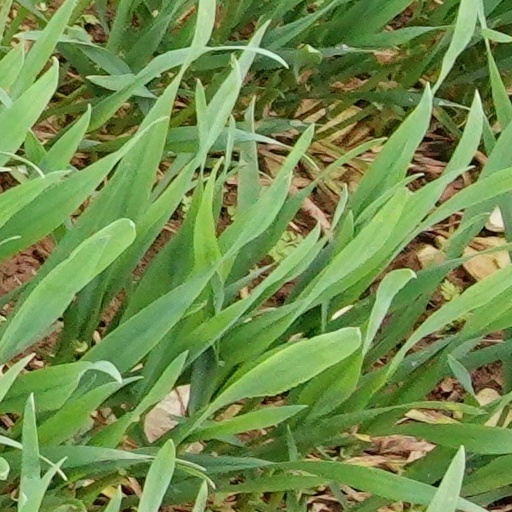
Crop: wheat